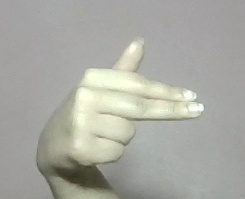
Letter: ghain